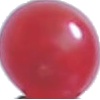
Label: Redcurrant 1